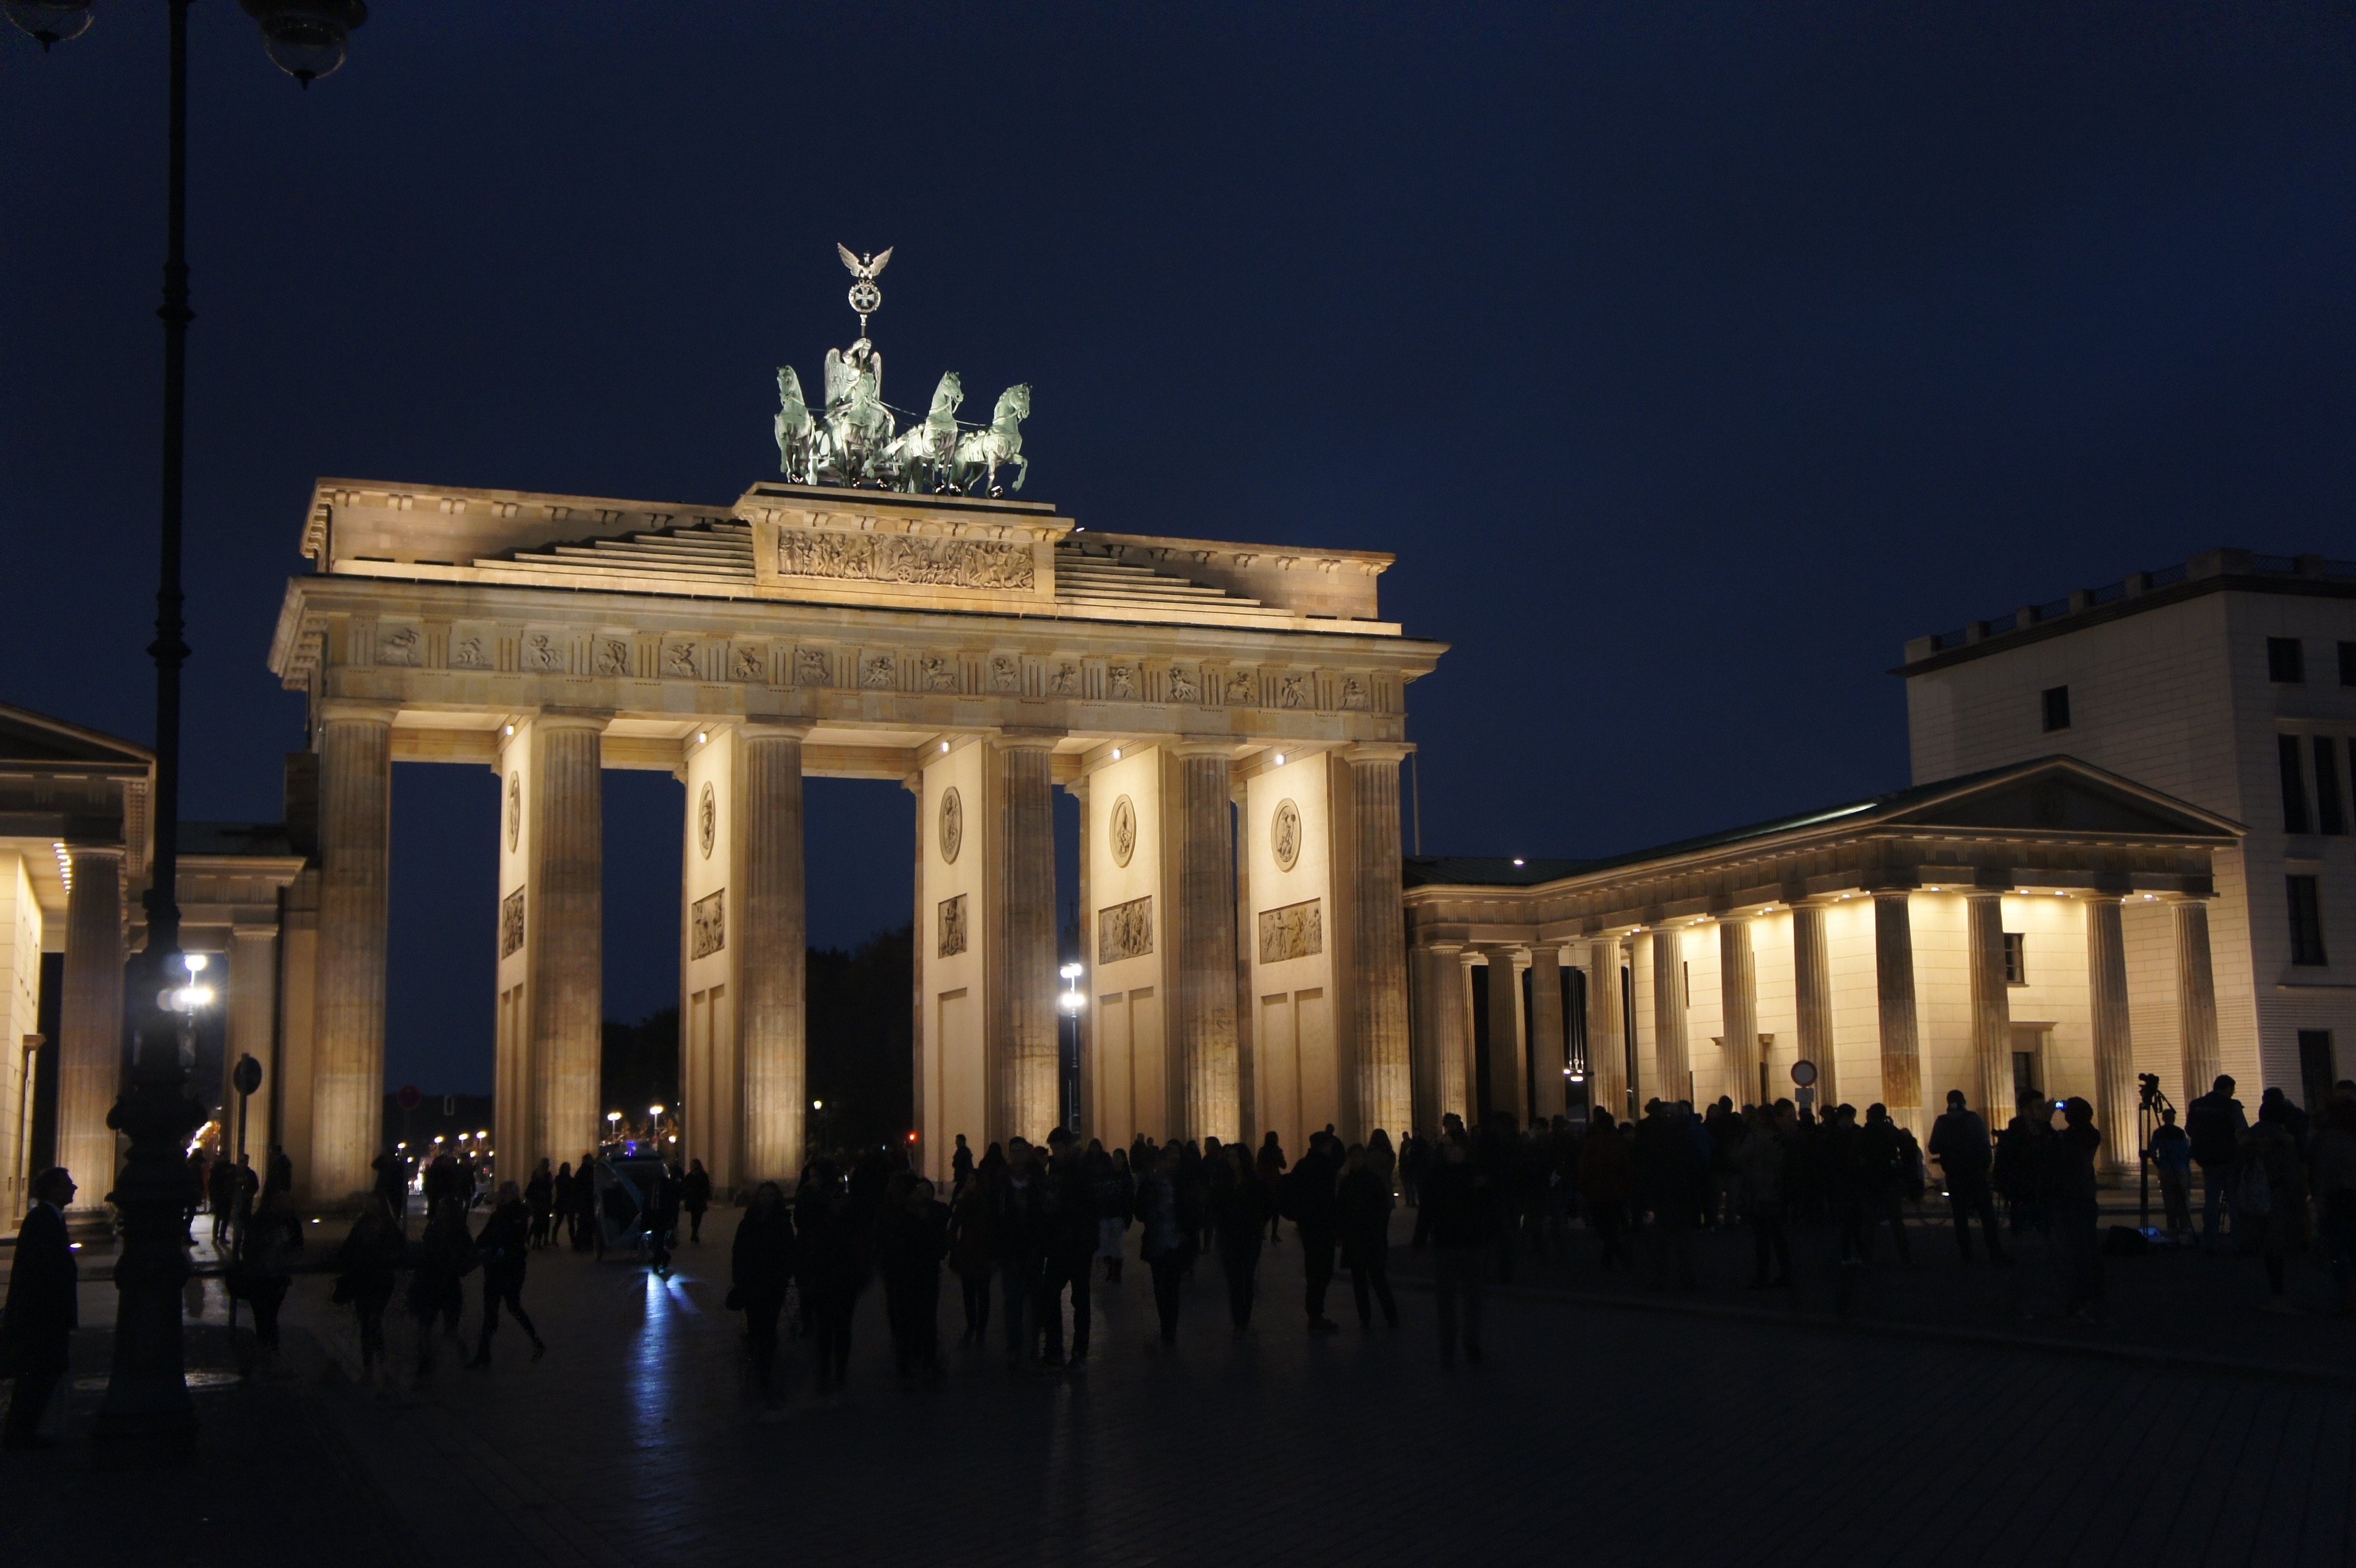
architecture, structure, night, building, palace, monument, downtown, evening, column, opera house, plaza, romantic, landmark, lighting, berlin, tourist attraction, ancient rome, brandenburg gate